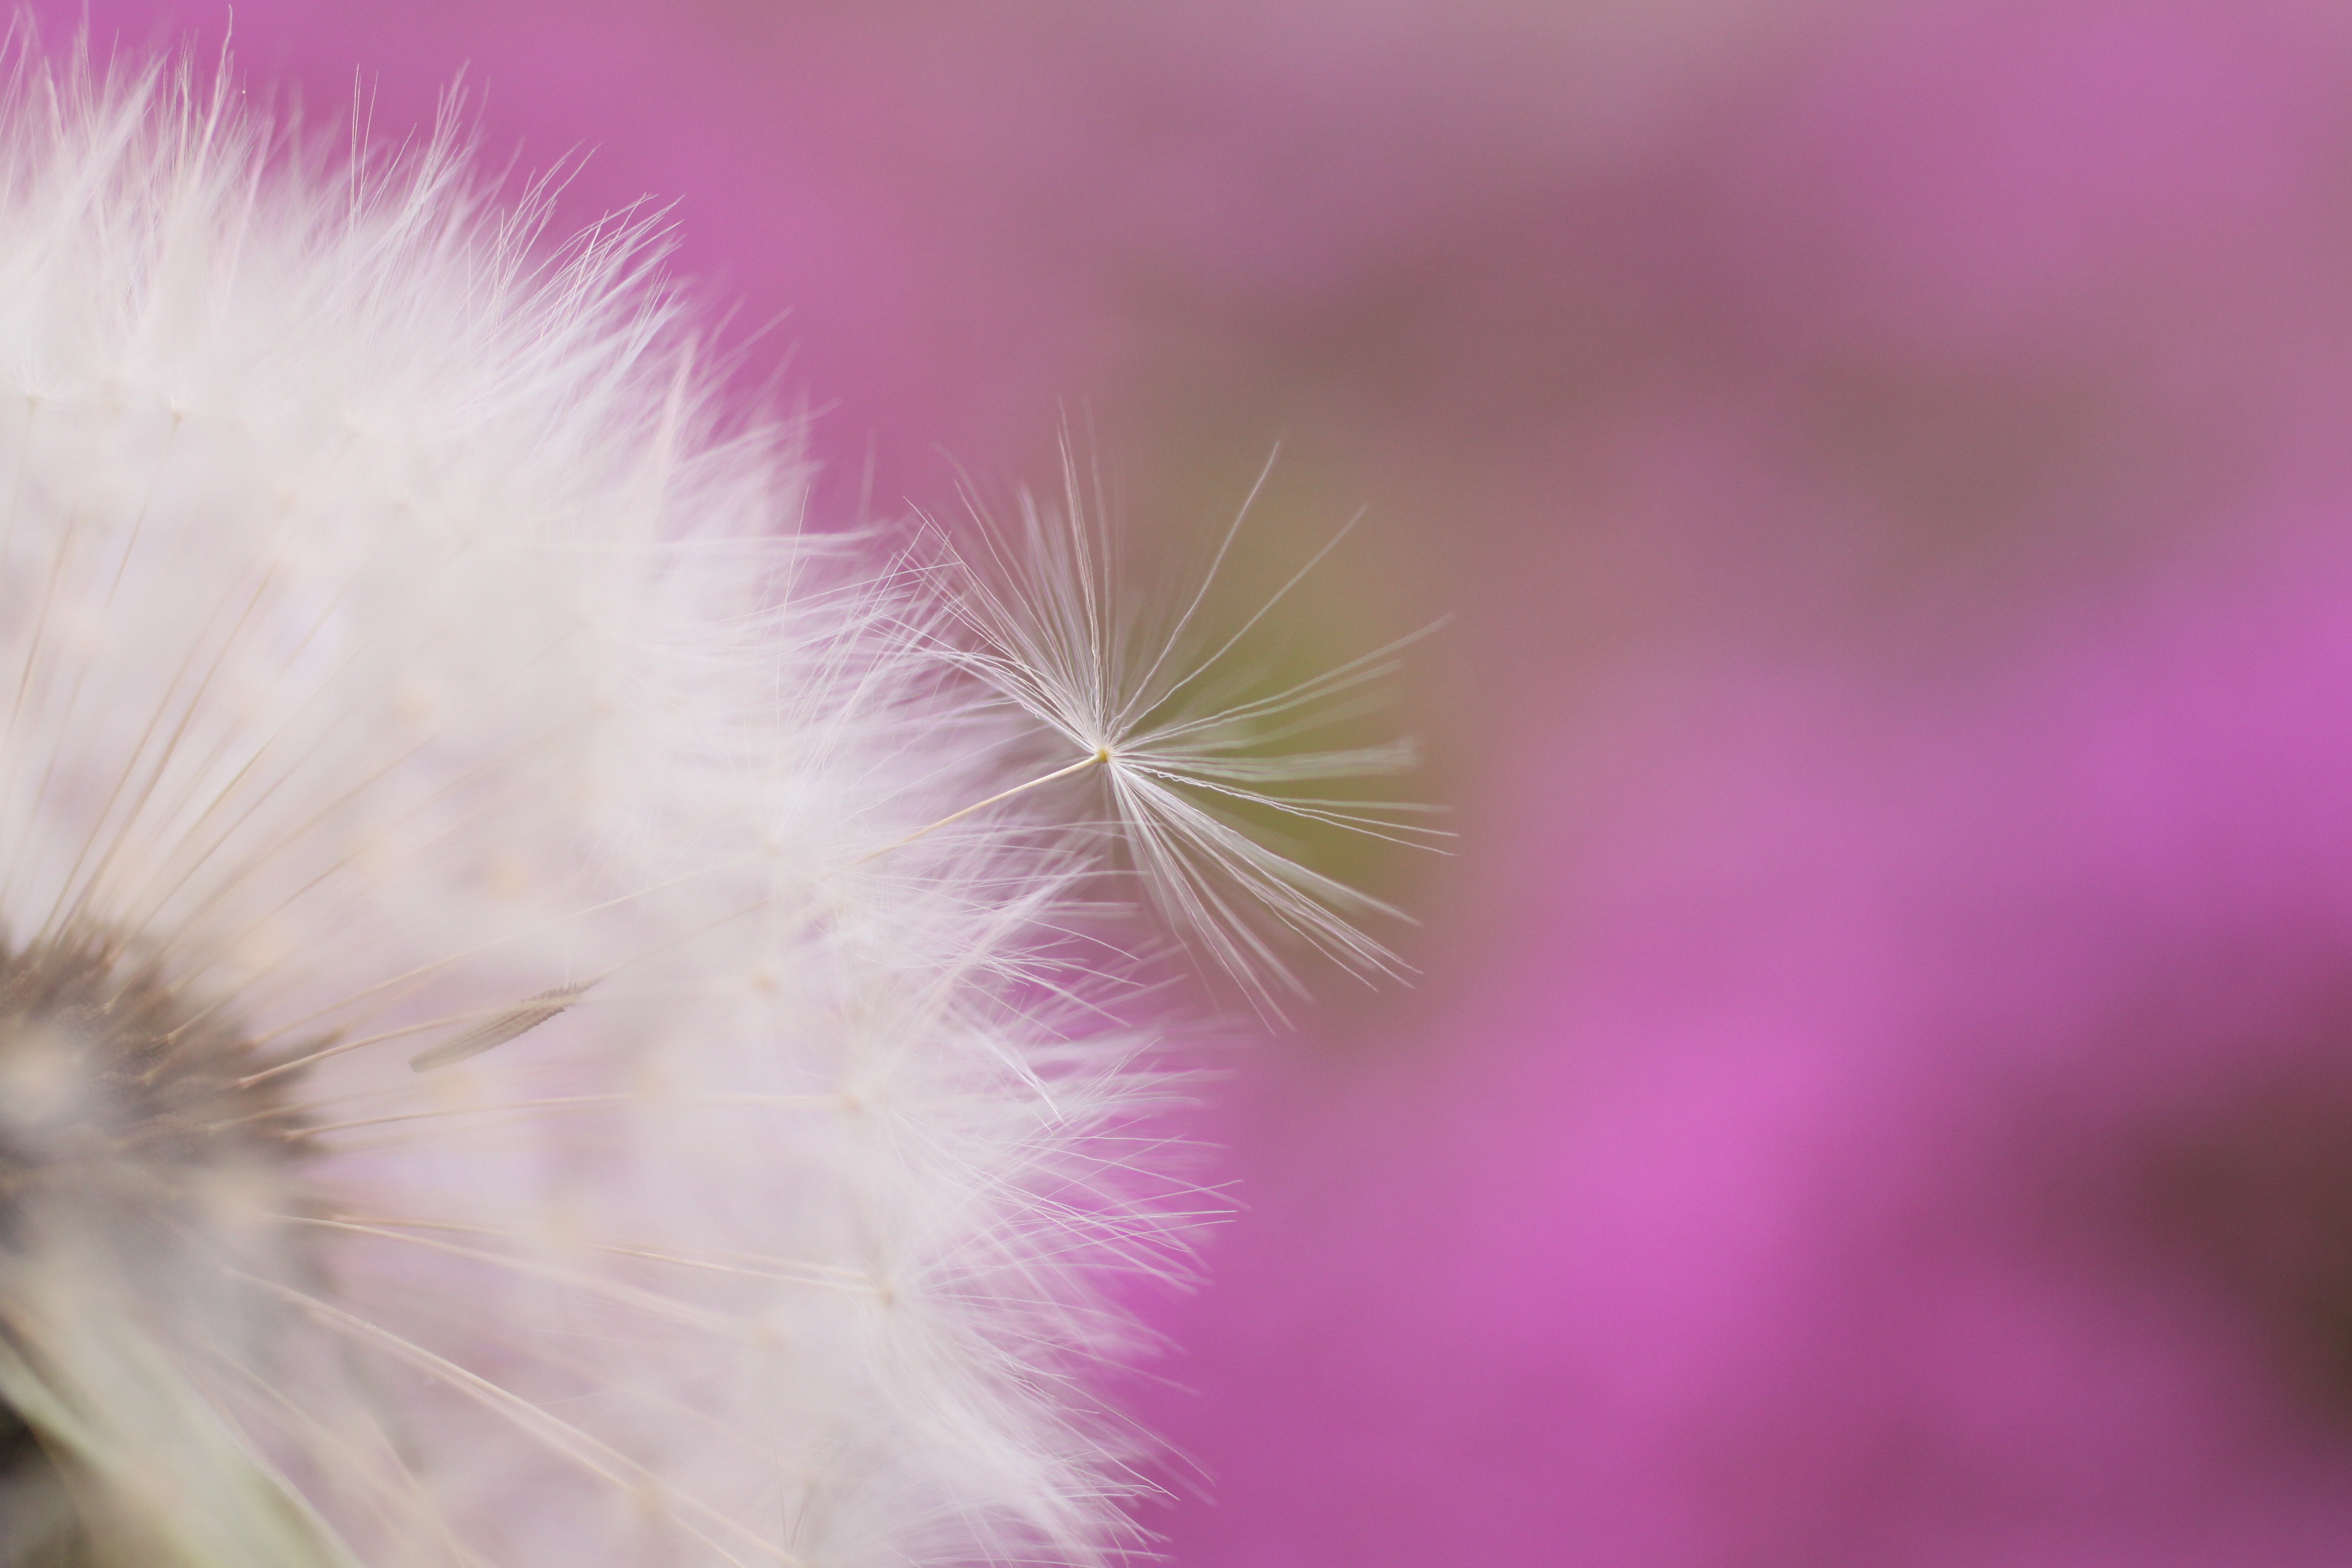
nature, grass, blossom, plant, photography, dandelion, leaf, flower, petal, summer, pollen, pink, close, flora, wildflower, close up, eye, thistle, same, macro photography, flying seeds, flowering plant, daisy family, grass family, plant stem, land plant